Kelmark Engineering

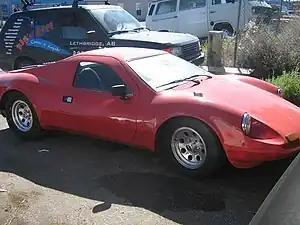
Kelmark GT

Kelmark Engineering is an American automotive specialty shop established in 1969 and based in Okemos, Michigan. It focused on high-performance custom V8 drivetrain swaps, the modification and production of rear and mid-engined cars, and custom-built turn-key automobiles (the Kelmark GT). Until 1986, Kelmark Engineering manufactured kits and complete, finished, turn-key vehicles which were either Volkswagen-based or built on tubular race car-type frames. The outfit gained its name from Jim "Kel"lison and Randy "Mark"ham, the two co-creators who started the operation. Up until at least 1989, the Kelmark GT was still available as a kit albeit the manufacturer was Kelmark Motors in Holt, Michigan. The cars are all "rare" models, but the Volkswagen-powered Kelmark GT was the most popular.